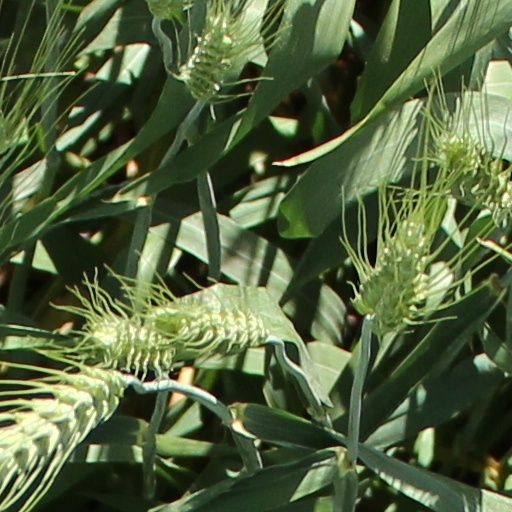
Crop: wheat